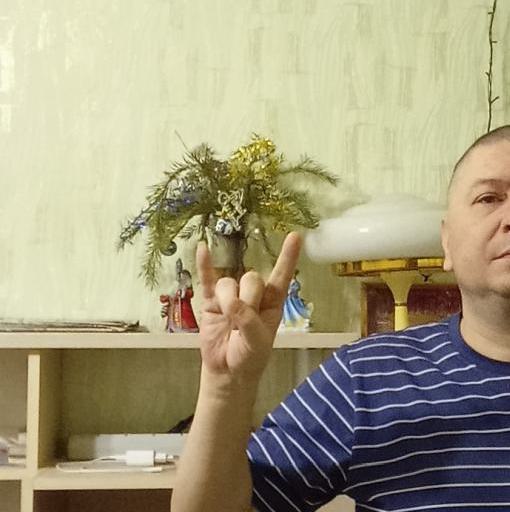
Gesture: rock